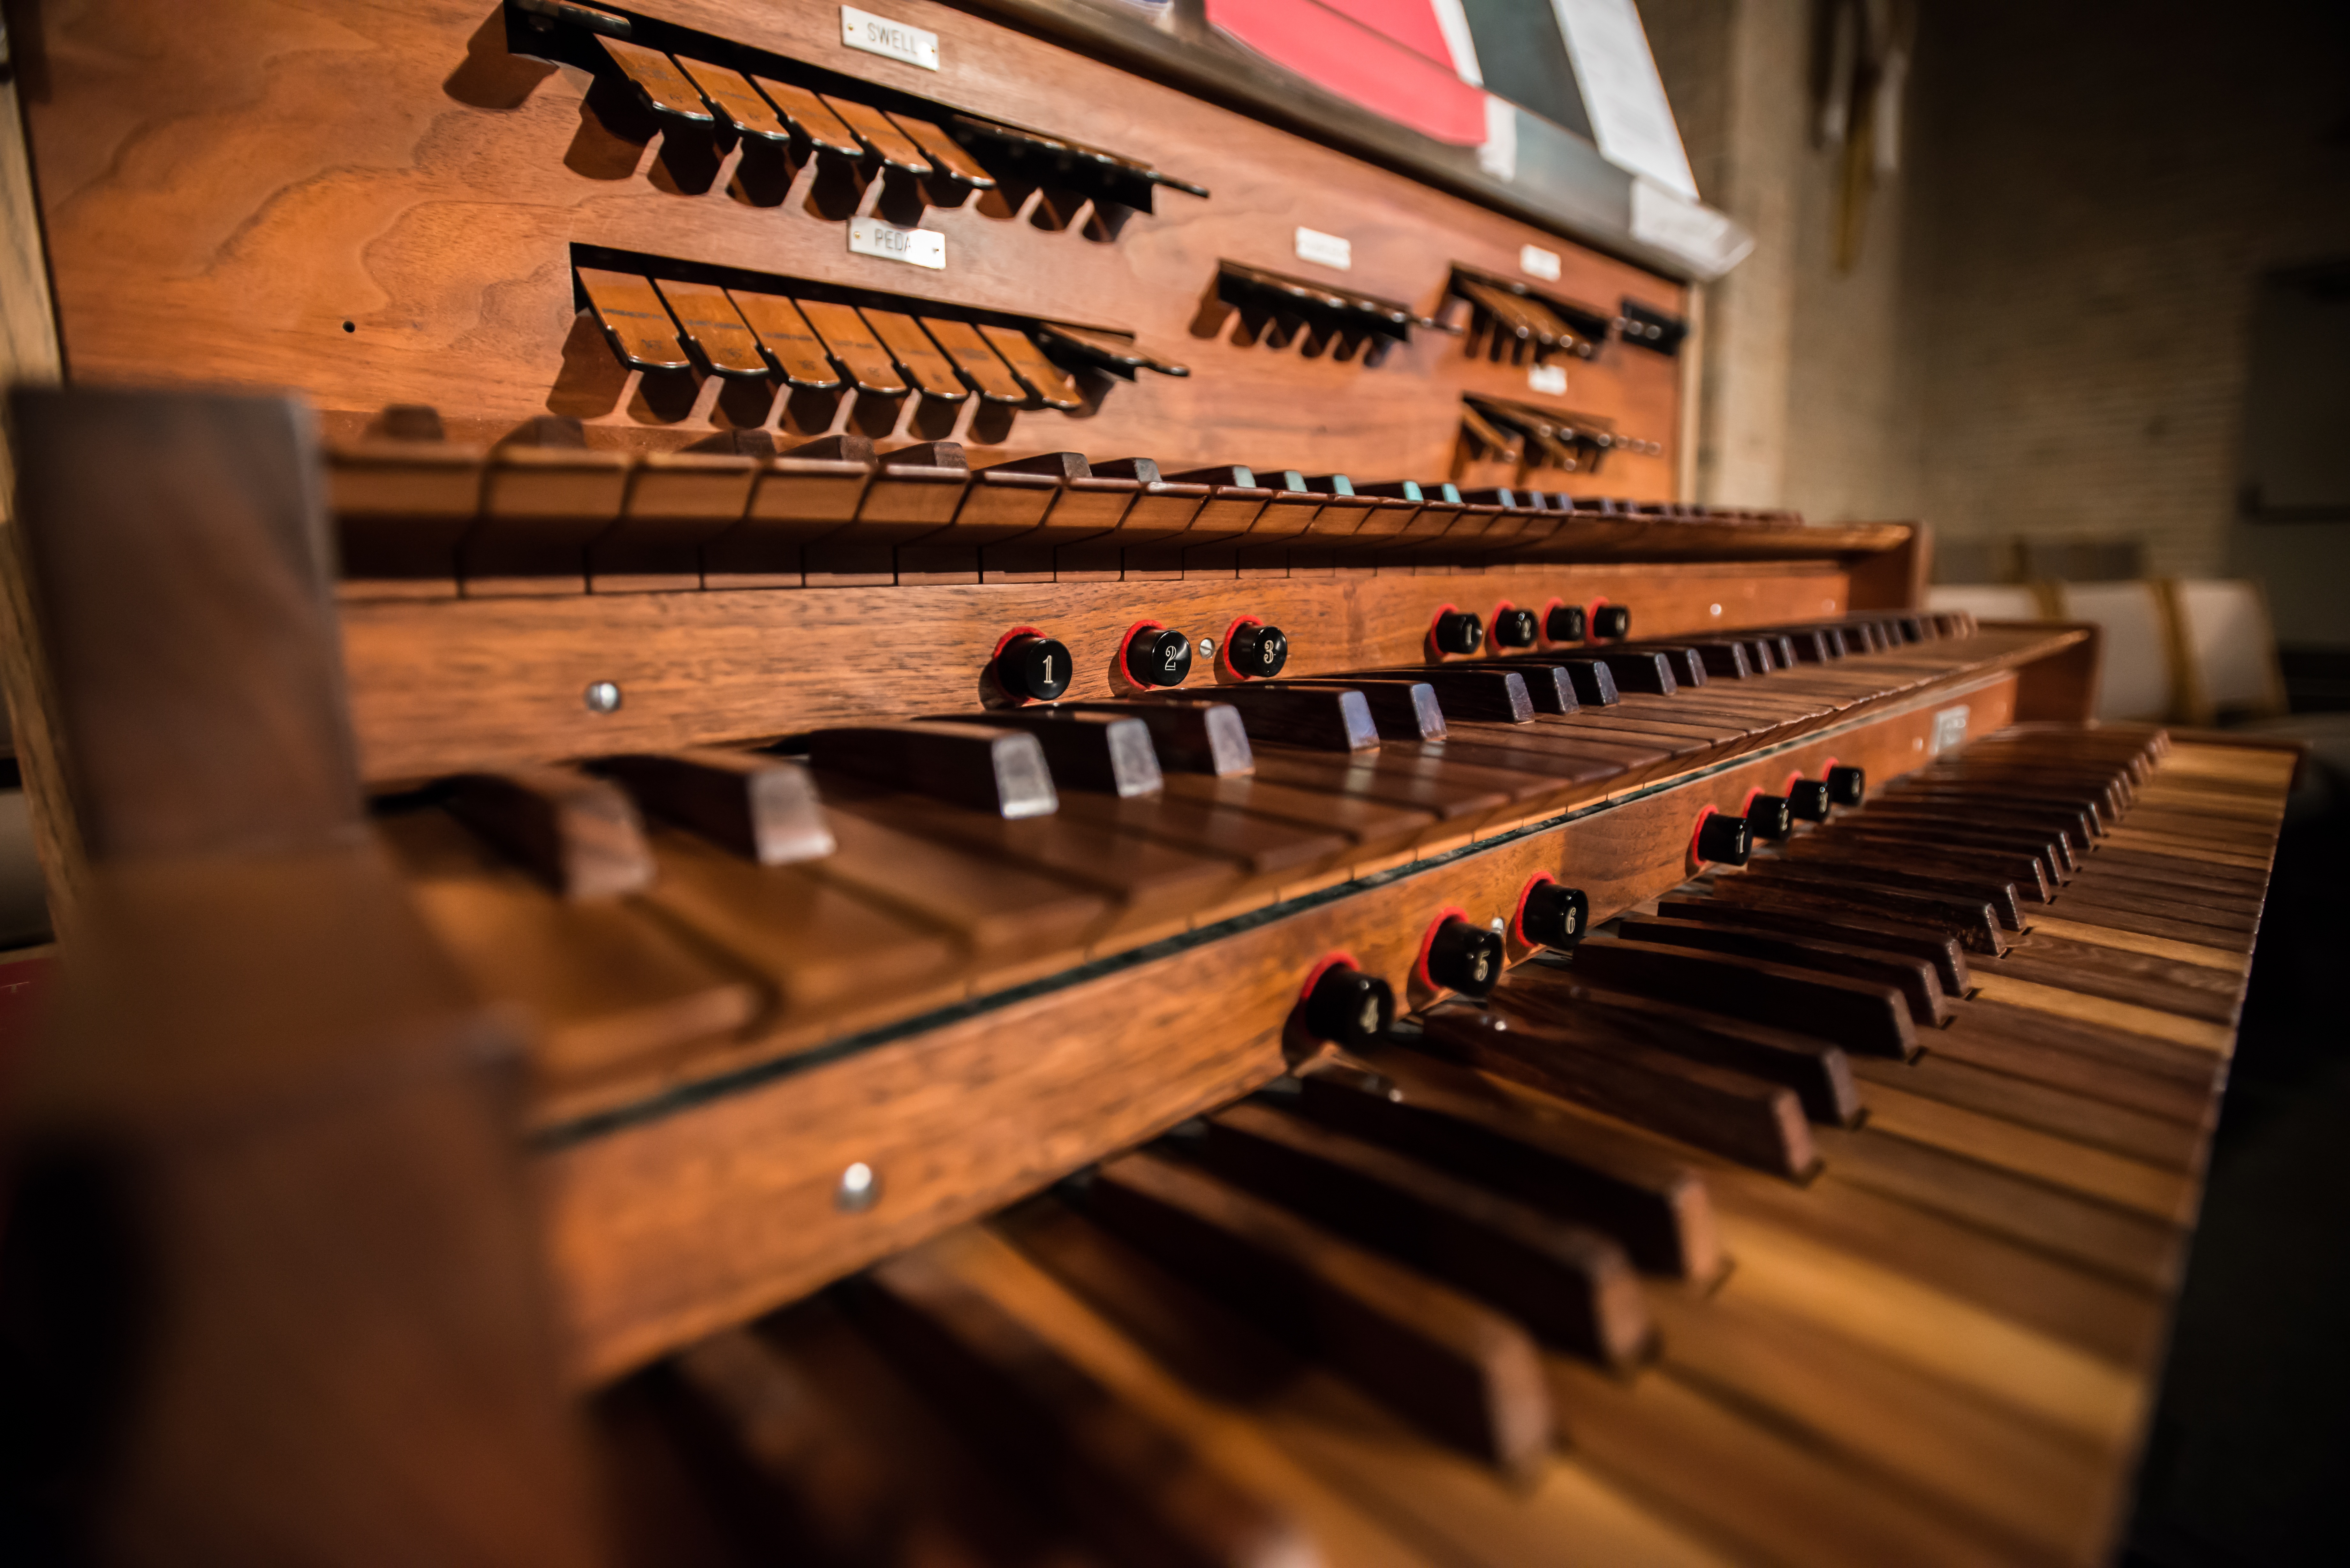
music, wood, keyboard, technology, instrument, piano, church, cathedral, musician, musical instrument, percussion, pipe, organ, classical music, organist, string instrument, electronic device, musical keyboard, player piano, fortepiano